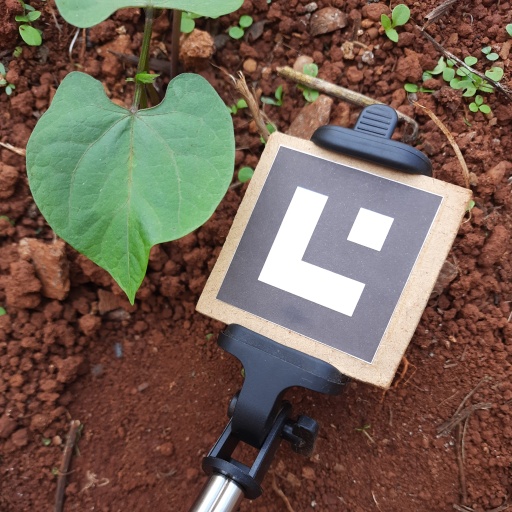
Observations: wavy surface, no eating holes, under shade